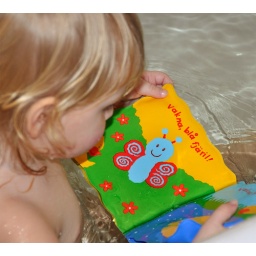
Reading. "Wake up, blue butterfly!" The different animals in the book change colours when they get wet.